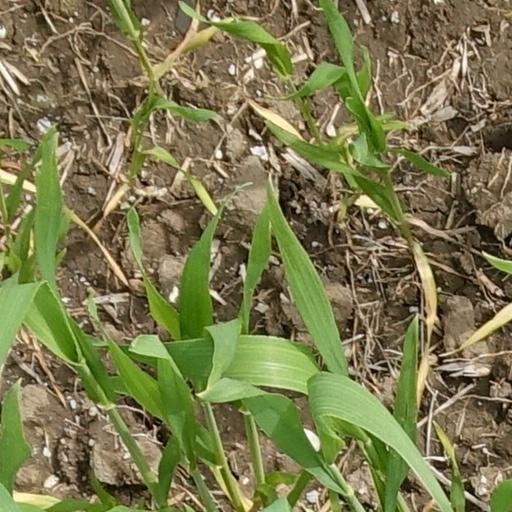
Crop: wheat